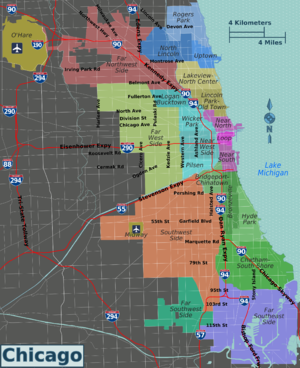
Cet article concerne une liste des quartiers de la ville de Chicago aux États-Unis. Les quartiers de Chicago sont moins bien définis que les 77 secteurs communautaires officiels de la ville. À ce jour, il existe environ 228 quartiers qui sont répertoriés dans la ville de Chicago, ils sont tous différents les uns des autres par leur histoire, leur sociologie, leur démographie, leur fonction et leur attractivité. Certains d'entre eux maintiennent une forte identité culturelle. Les quartiers de Chicago sont répartis à travers 77 secteurs communautaires créés à la fin des années 1920 dans la ville par le Comité de recherche en sciences sociales de l'Université de Chicago. Ces secteurs communautaires furent essentiellement créés pour faciliter la ville de Chicago et le bureau du recensement des États-Unis dans ses recherches, ses comparaisons et besoins à long terme des études statistiques, démographiques et ethniques de la population.